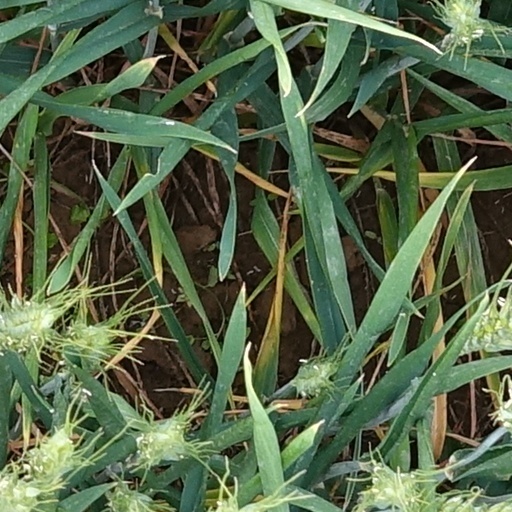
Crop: wheat